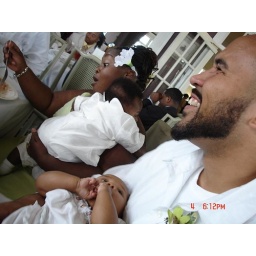
Wedded at the Lake house in NCWedded at the lake house in NC.Wedded at the lake house in NC.